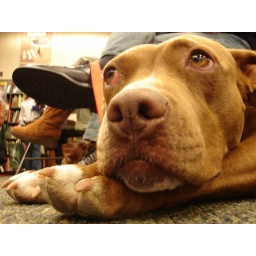
random pit bull in the audience at Cesar Millan (The Dog Whisperer) book signing